Wreath of Christ

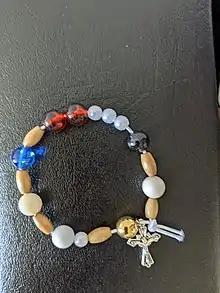
Wreath of Christ, a Lutheran rosary

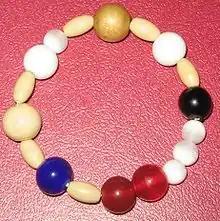
A Wreath of Christ

The Wreath of Christ (Danish and Norwegian: "Kristuskransen"), also known as the Lutheran rosary, are a set of prayer beads developed in 1995 by Swedish Evangelical Lutheran bishop emeritus Martin Lönnebo. The Wreath of Christ contains 18 beads, which are known as "pearls", with many including a crucifix. They are an often used devotion in the Lutheran Church after their popularization through the text "Pearls of Life"; the Wreath of Christ has been used in ecumenical Christian settings as well.